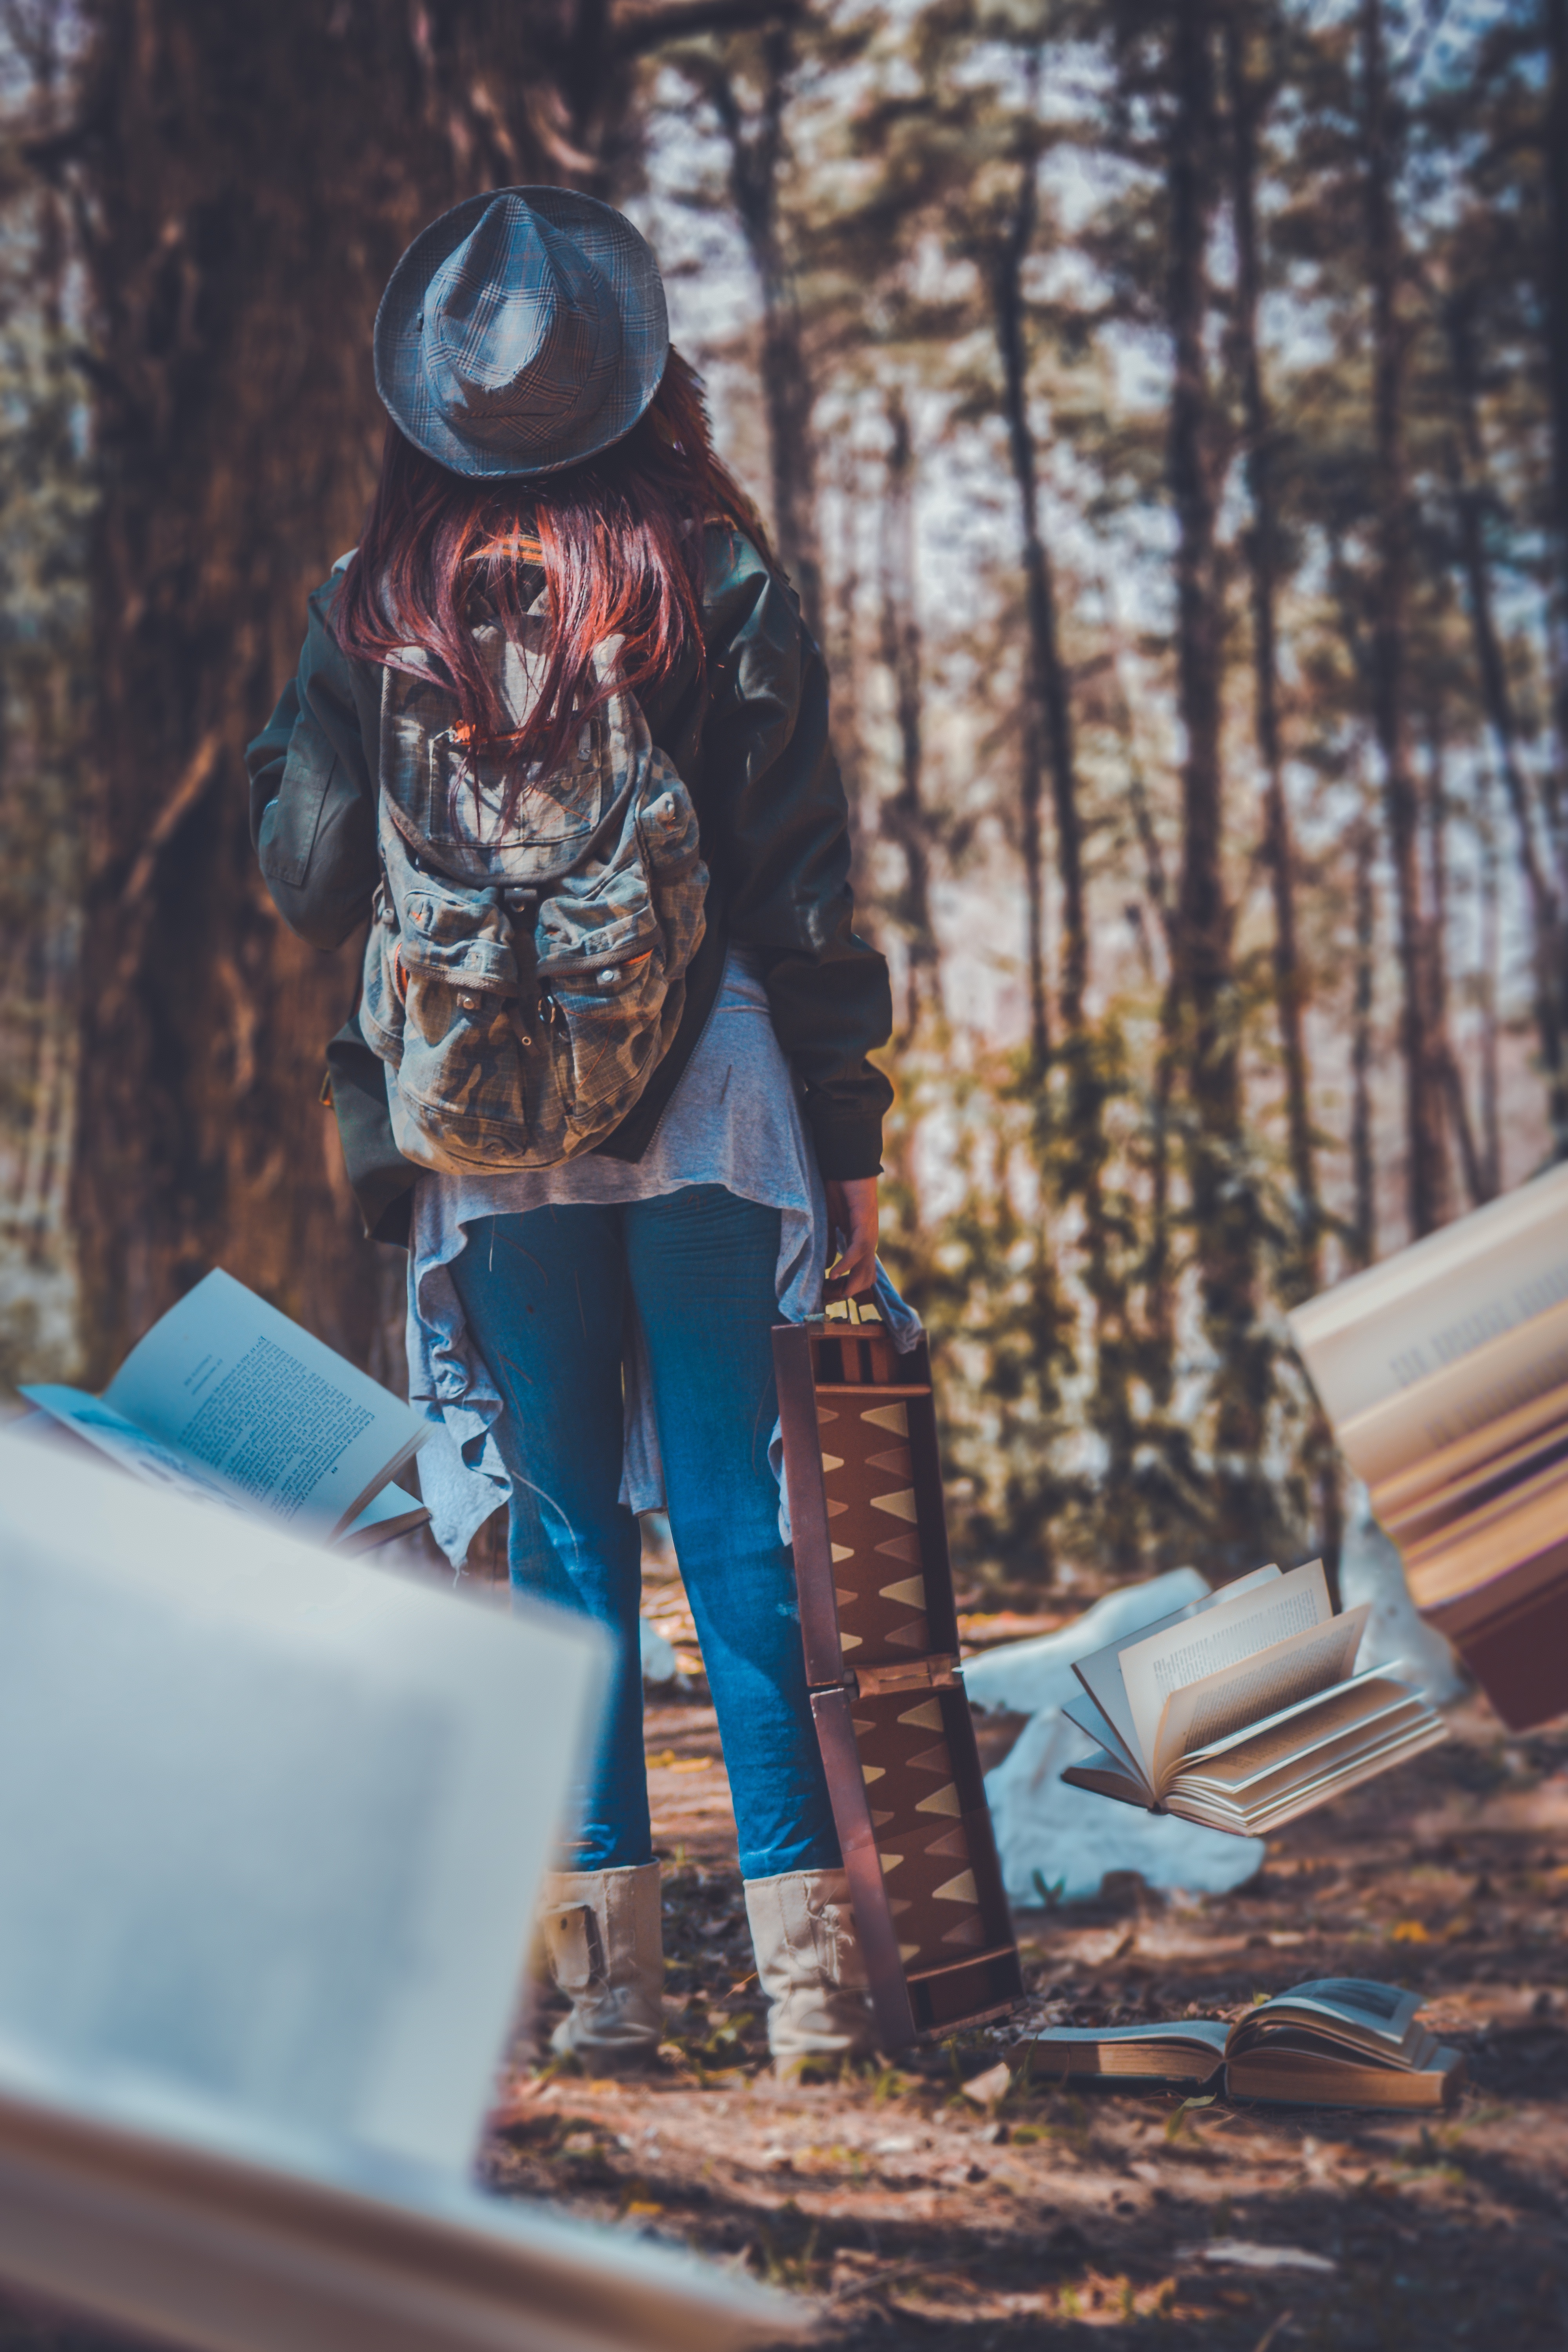
winter, spring, fashion, blue, clothing, season, footwear, photograph